Dhanam (2008 film)

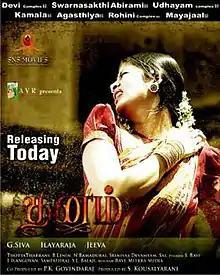
Theatrical release poster

Dhanam is a 2008 Tamil-language drama film written and directed by G. Shiva. The film stars Sangeetha and Prem, while Kota Srinivasa Rao, Ashish Vidyarthi, Manobala, Karunas, and Girish Karnad play supporting roles. The film's score and soundtrack are composed by Ilayaraja. The film is the last project Sangeetha completed before her marriage.